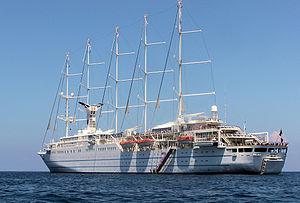
Le Club Med 2 est une goélette à cinq-mâts et à voiles d'étai dont la construction commence en 1989 aux chantiers navals du Havre. Il est lancé en 1992 et passe les six premières années de navigation dans le Pacifique, pour finalement alterner par la suite principalement entre la Méditerranée et les Caraïbes.